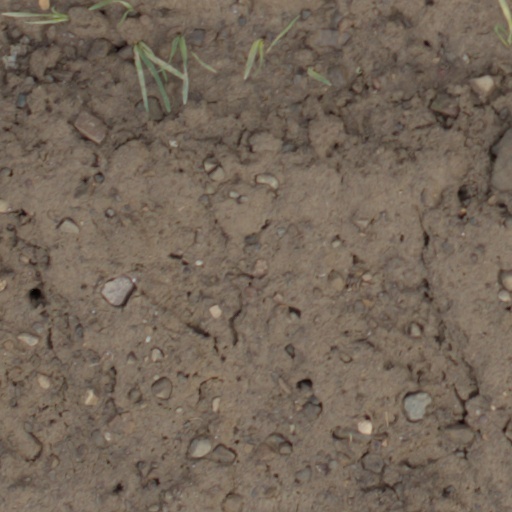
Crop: wheat